IYASA

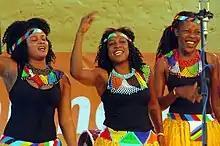
IYASA at Borovany in Czech Republic

IYASA has won five NAMA Awards. These awards include Best Dance Group (3 times), Video of the Year Award and People's Choice Dance Group Award. They also won the International Ambassadors Award (Czech Republic). Furthermore, they won Best Dance Group and Video of the Year Award, conferred by the Zimbabwe Music Awards (ZIMA)